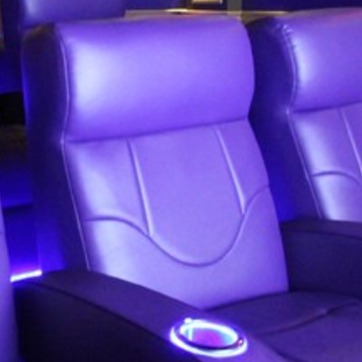
Material: leather